Alexander Ludwig (footballer, born 1984)

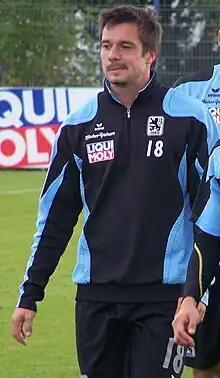
Ludwig in 2009

Alexander Ludwig (born 31 January 1984) is a German former professional footballer who played as a midfielder.